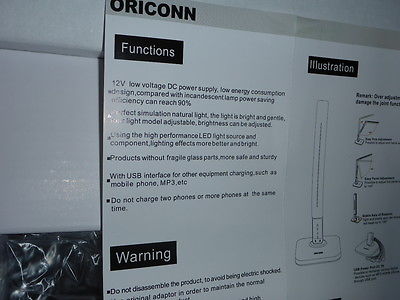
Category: lamp